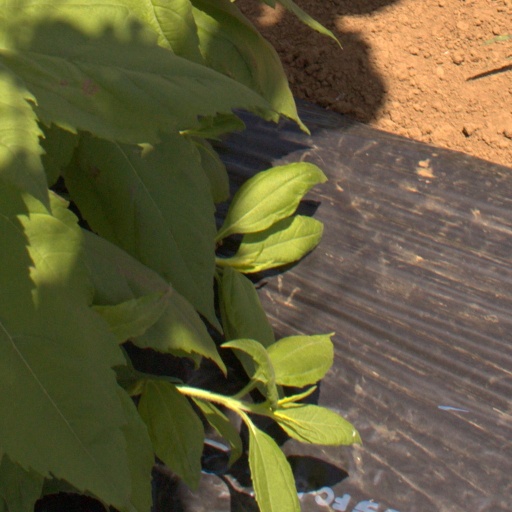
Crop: Jerusalem artichoke